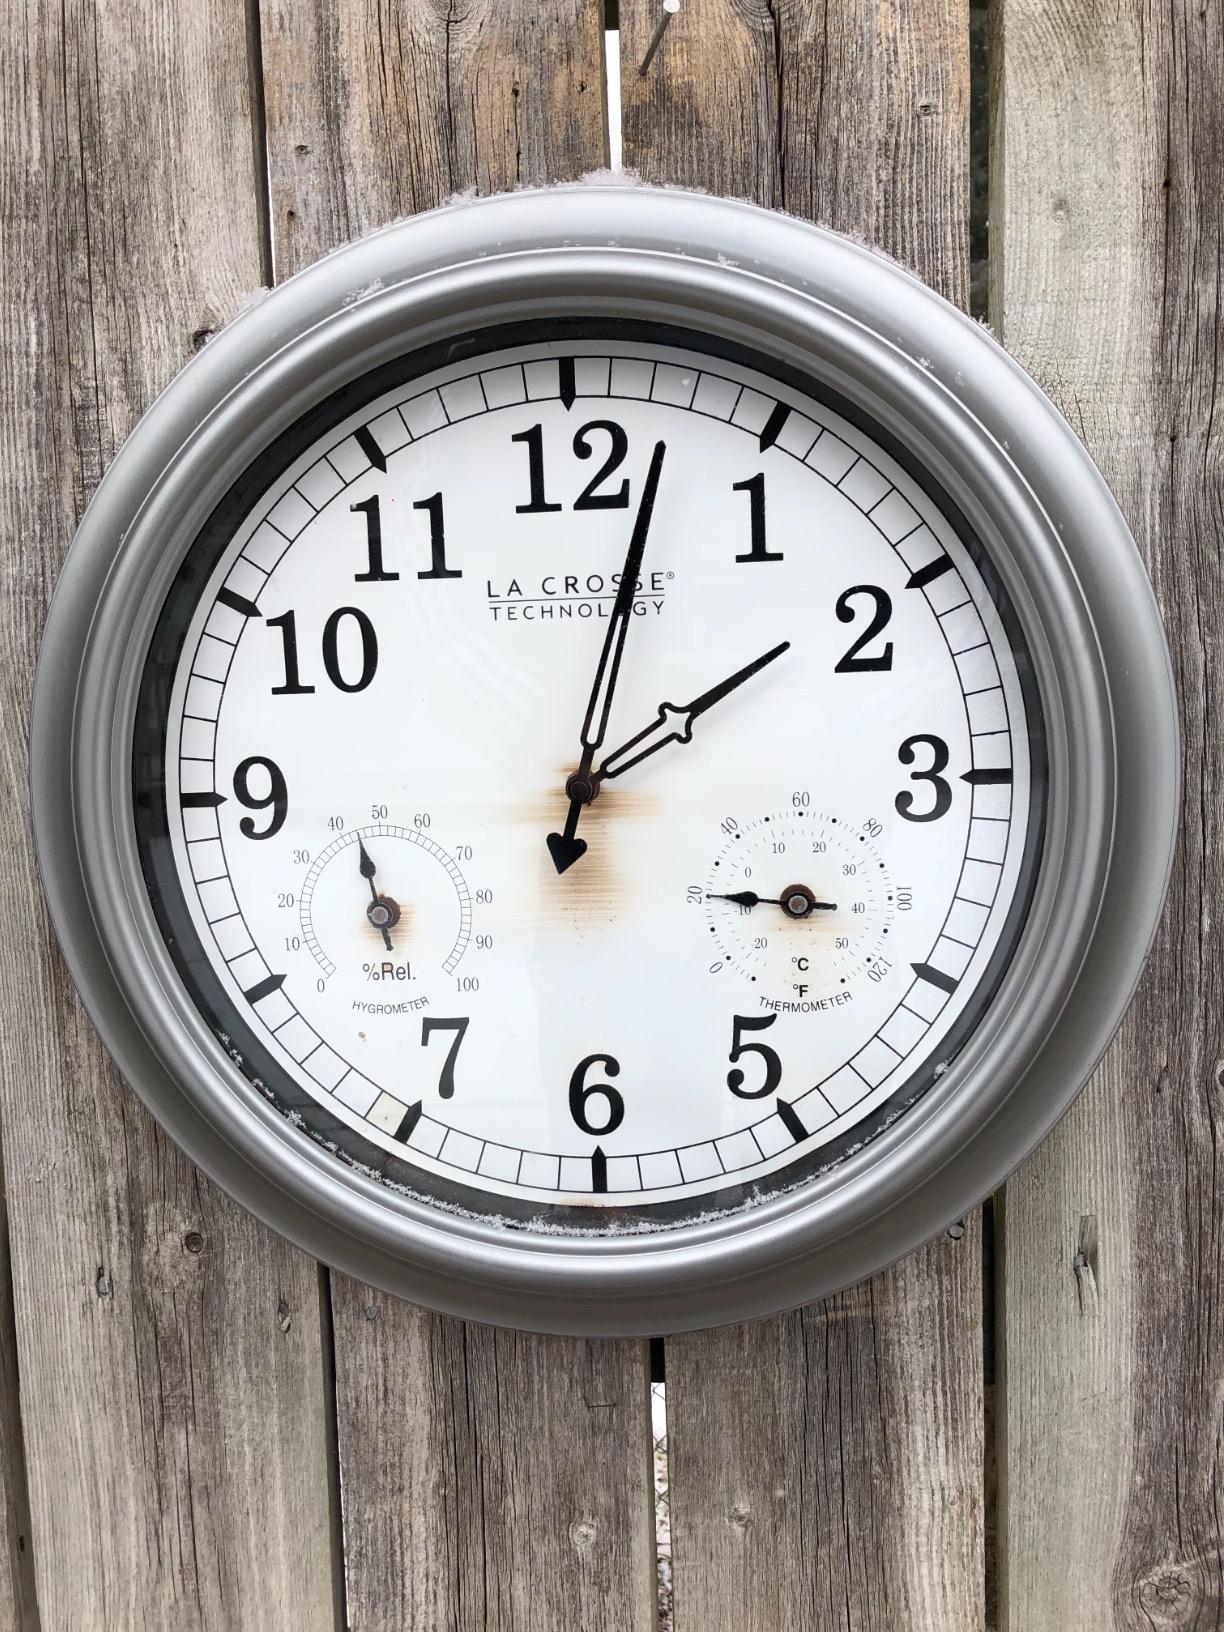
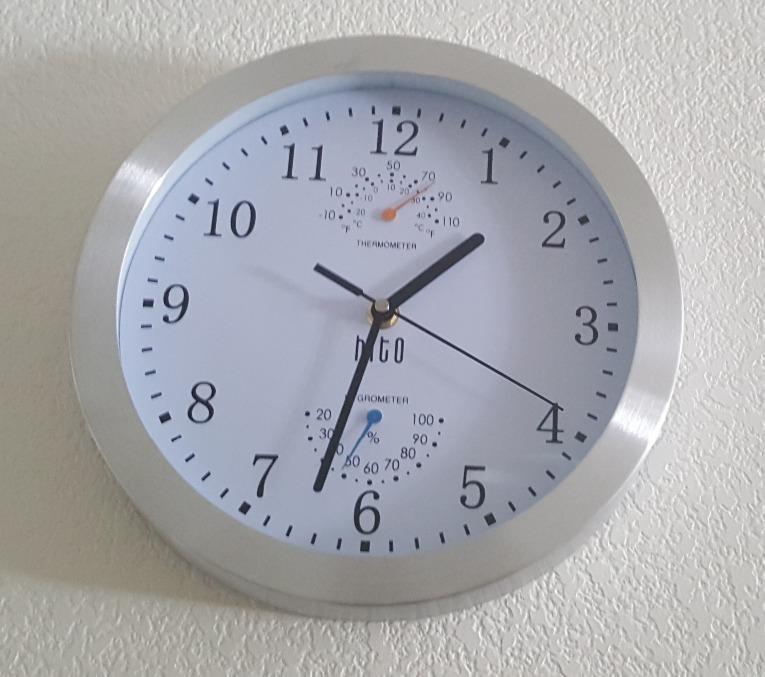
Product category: clock
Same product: no